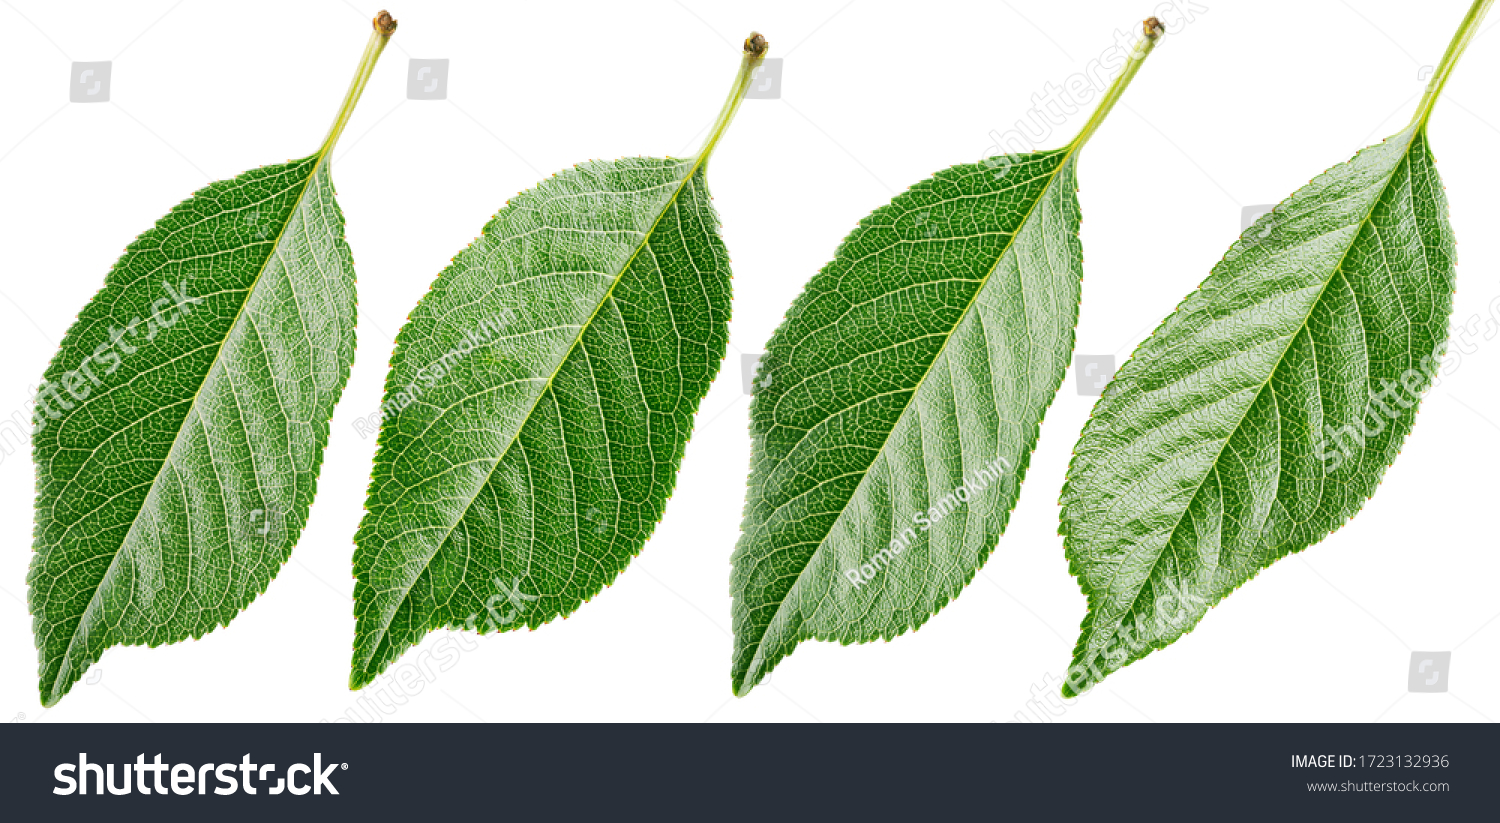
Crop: cherry
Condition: healthy